Freedom Flights

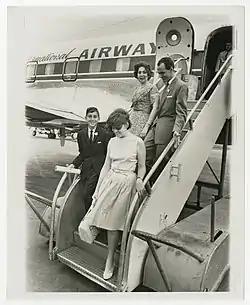
The Mejias family arriving in Miami from a Freedom Flight, 1966.

When Castro's policies began to take shape, a large wave of disillusioned immigrants crashed on South Florida's beaches. A chaotic episode of this wave of immigration, the Camarioca boatlifts in 1965, led to unusual cooperation between the Cuban and American governments, the enactment of the Freedom Flights program. On September 28, Castro announced that dissidents could leave through the port of Camarioca, in the province of Matanzas. The chaotic scene of thousands of boats dangerously attempting to traverse the Florida Straits and enter the safety of American soil illegally prompted action by the United States, whose Coast Guard found itself overwhelmed.